United States Polo Association

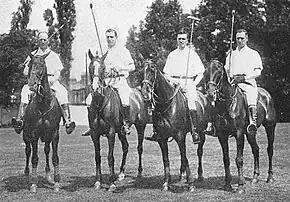
From left: Louis Ezekiel Stoddard, Thomas Hitchcock Jr., James Watson Webb Sr. and Devereaux Milburn in 1921 at the Meadowbrook Polo Club for the International Polo Cup

Polo was first played in the United States in 1876, introduced by James Gordon Bennett Jr. (1841–1918), who had first observed the game played in England. Bennett came to be known as the father of American polo as it was he who assembled the players, knowledge, equipment and Texas horses to play the first loosely structured matches in the United States. During that winter of 1876, the first game was held indoors at Dickel's Riding Academy in New York and the first formal U.S. club was established, the Westchester Polo Club.